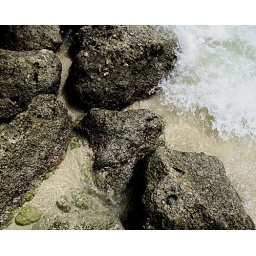
water over the rocks